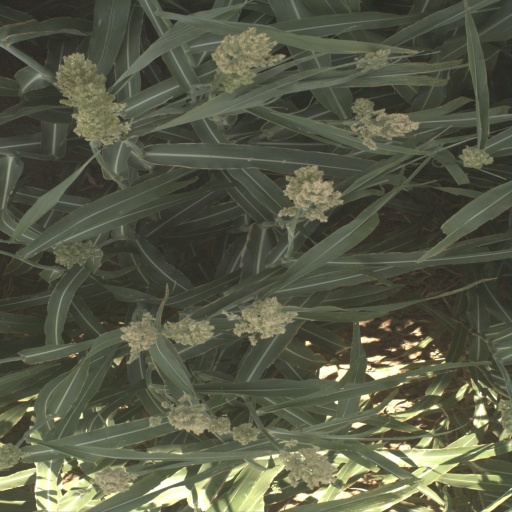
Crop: sorghum